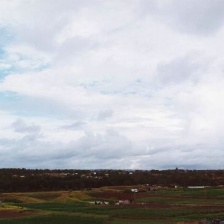
Cloud type: Stratocumulus